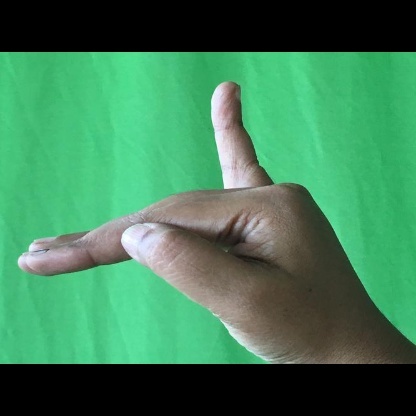
Mudra: Hamsapaksha